Haidinger (crater)

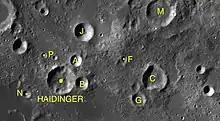
Haidinger and its satellite craters

By convention these features are identified on lunar maps by placing the letter on the side of the crater midpoint that is closest to Haidinger.